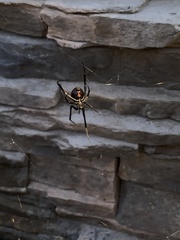
Species: Lactrodectus_hesperus